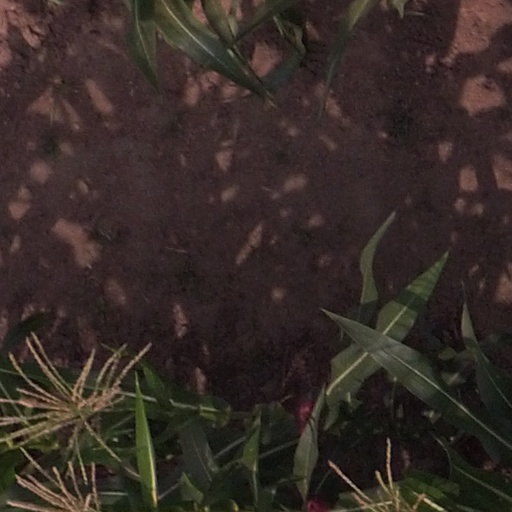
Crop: maize; corn